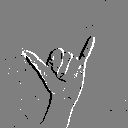
ASL letter: y